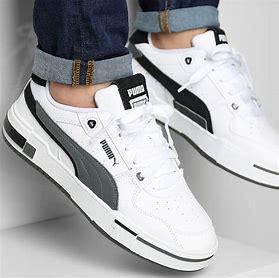
Brand: Puma
Model: Ca Pro